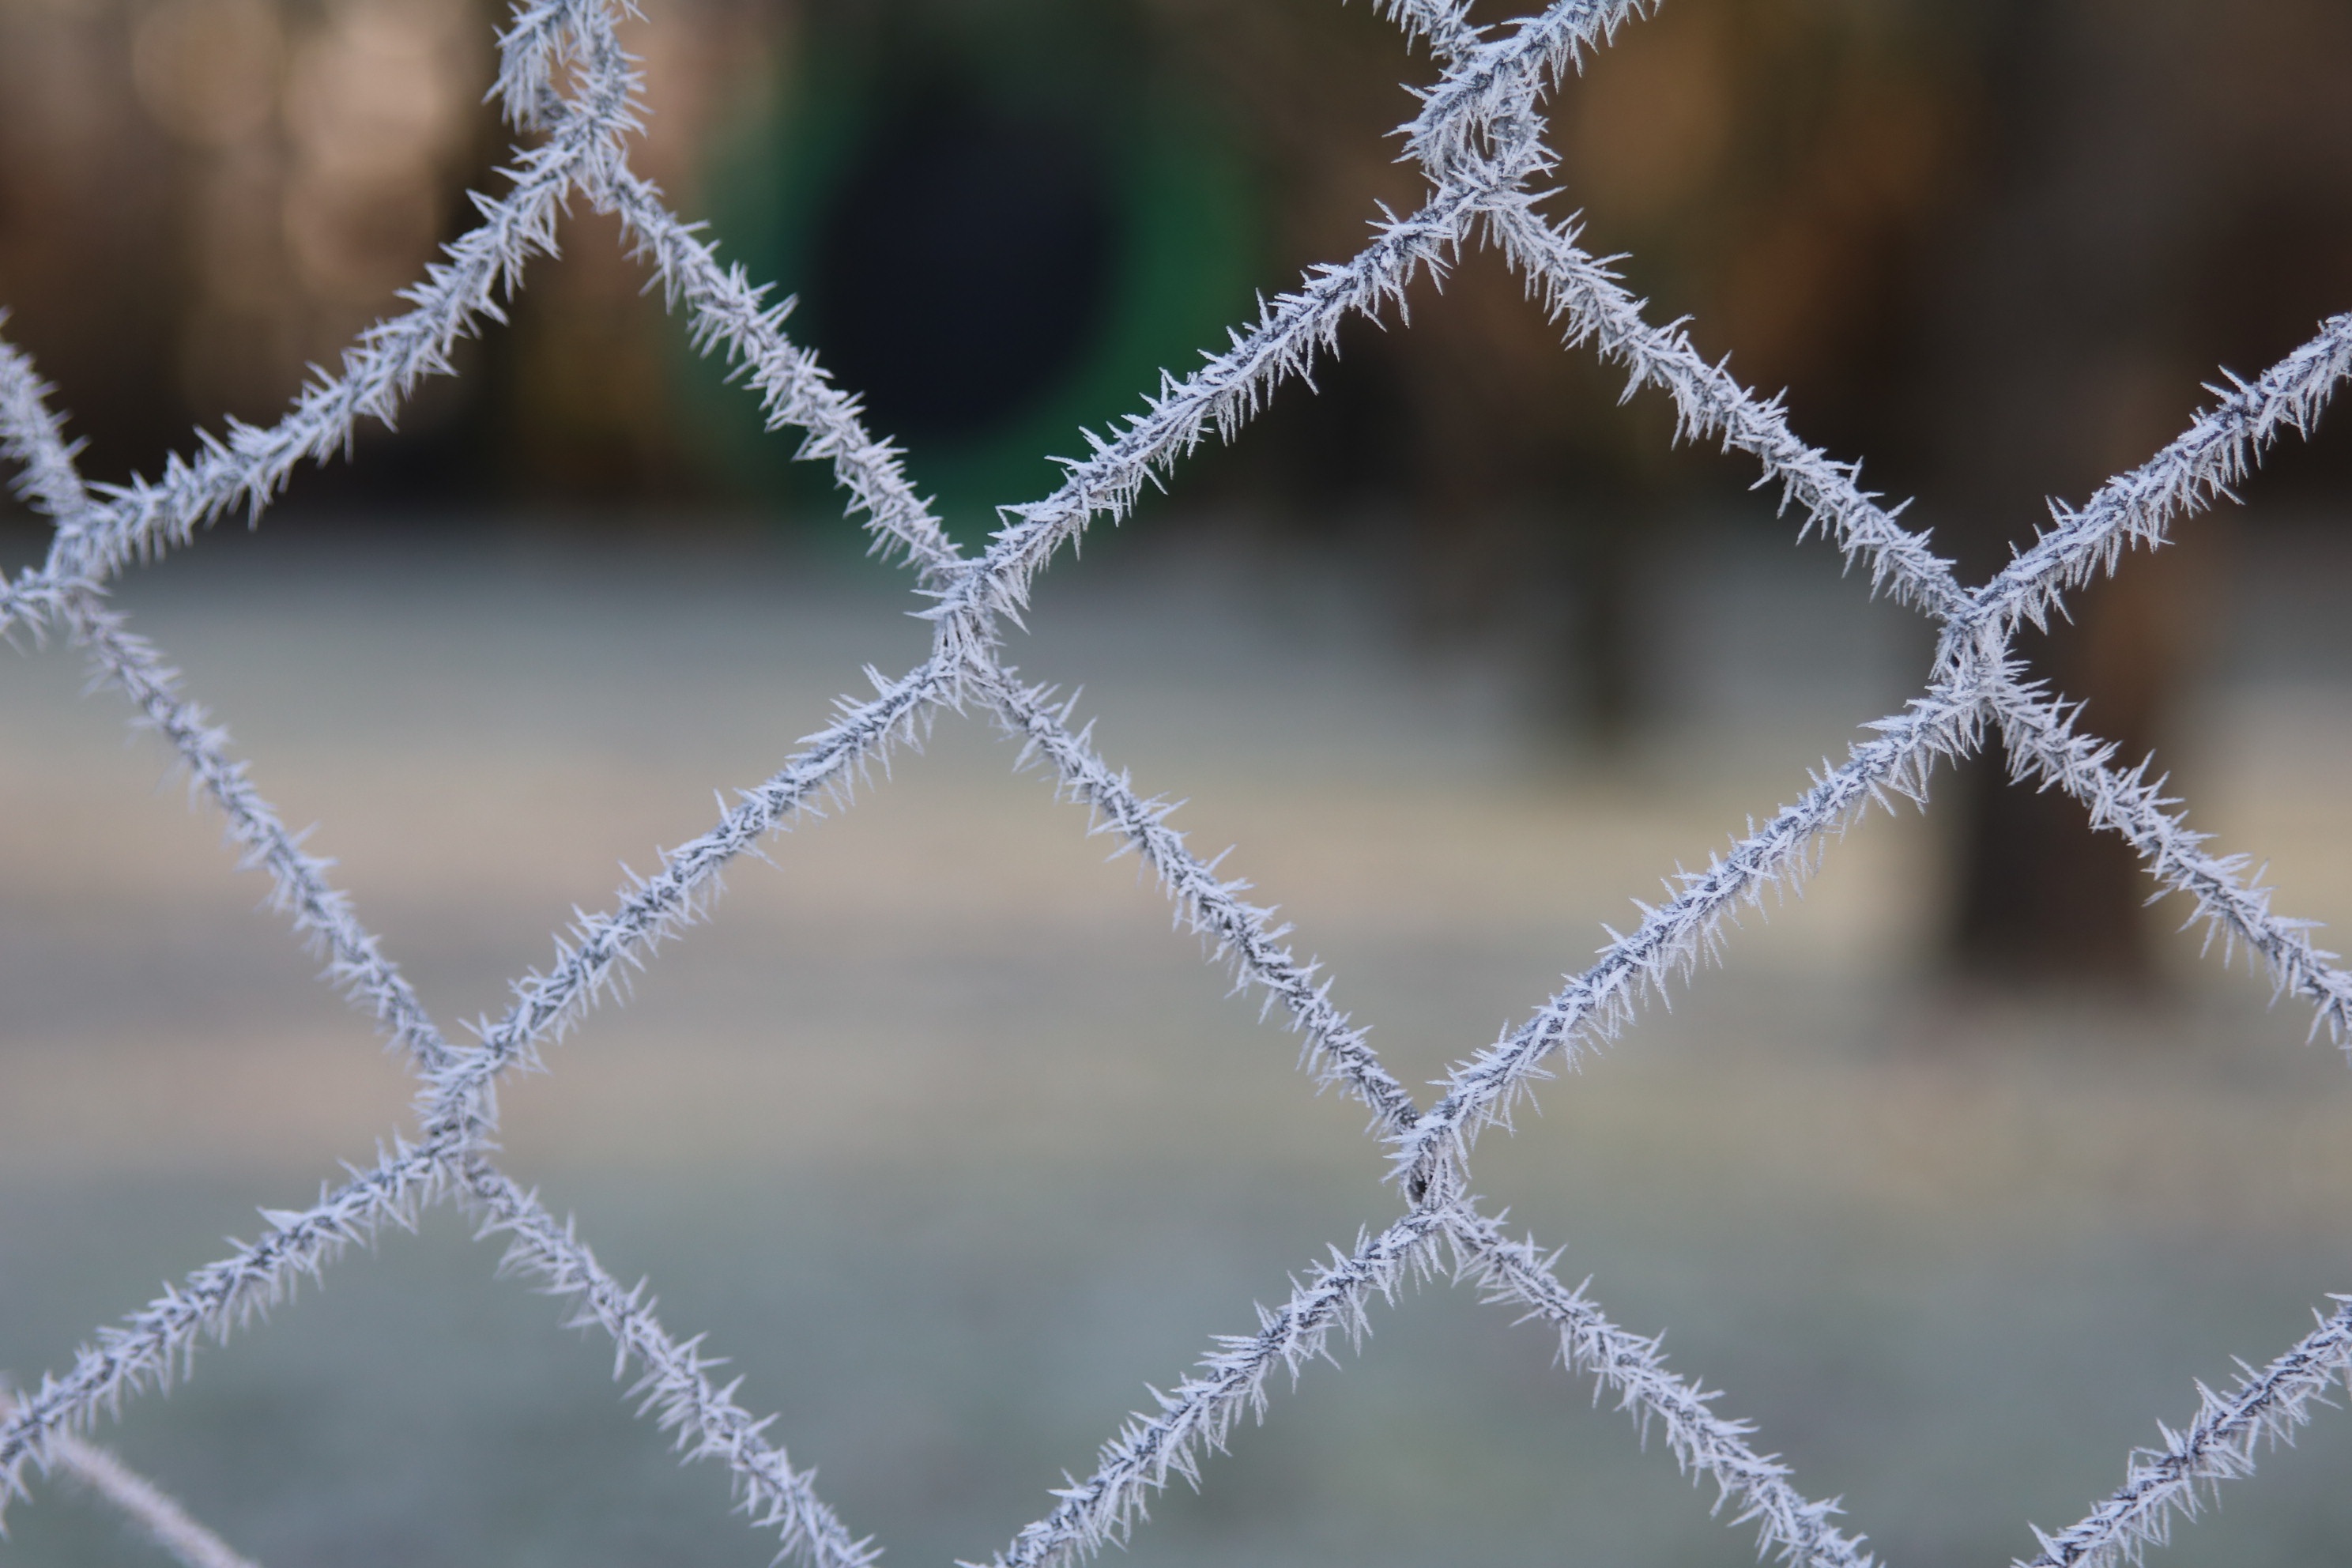
water, branch, cold, winter, dew, fence, frost, ice, material, twig, spider web, close up, iced, hoarfrost, moisture, freezing, wire mesh, macro photography, plant stem, wire fencing, home fencing